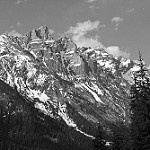
Label: B & W